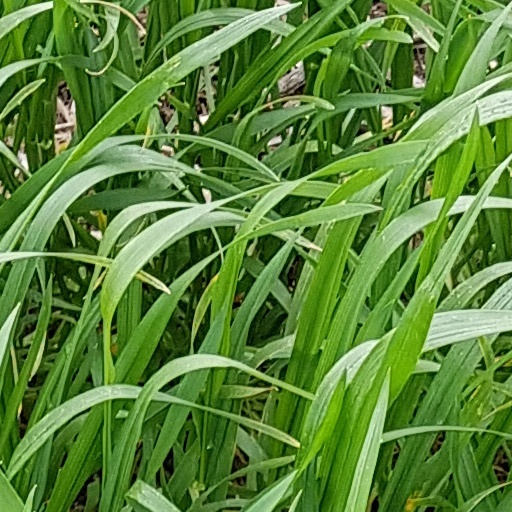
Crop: wheat